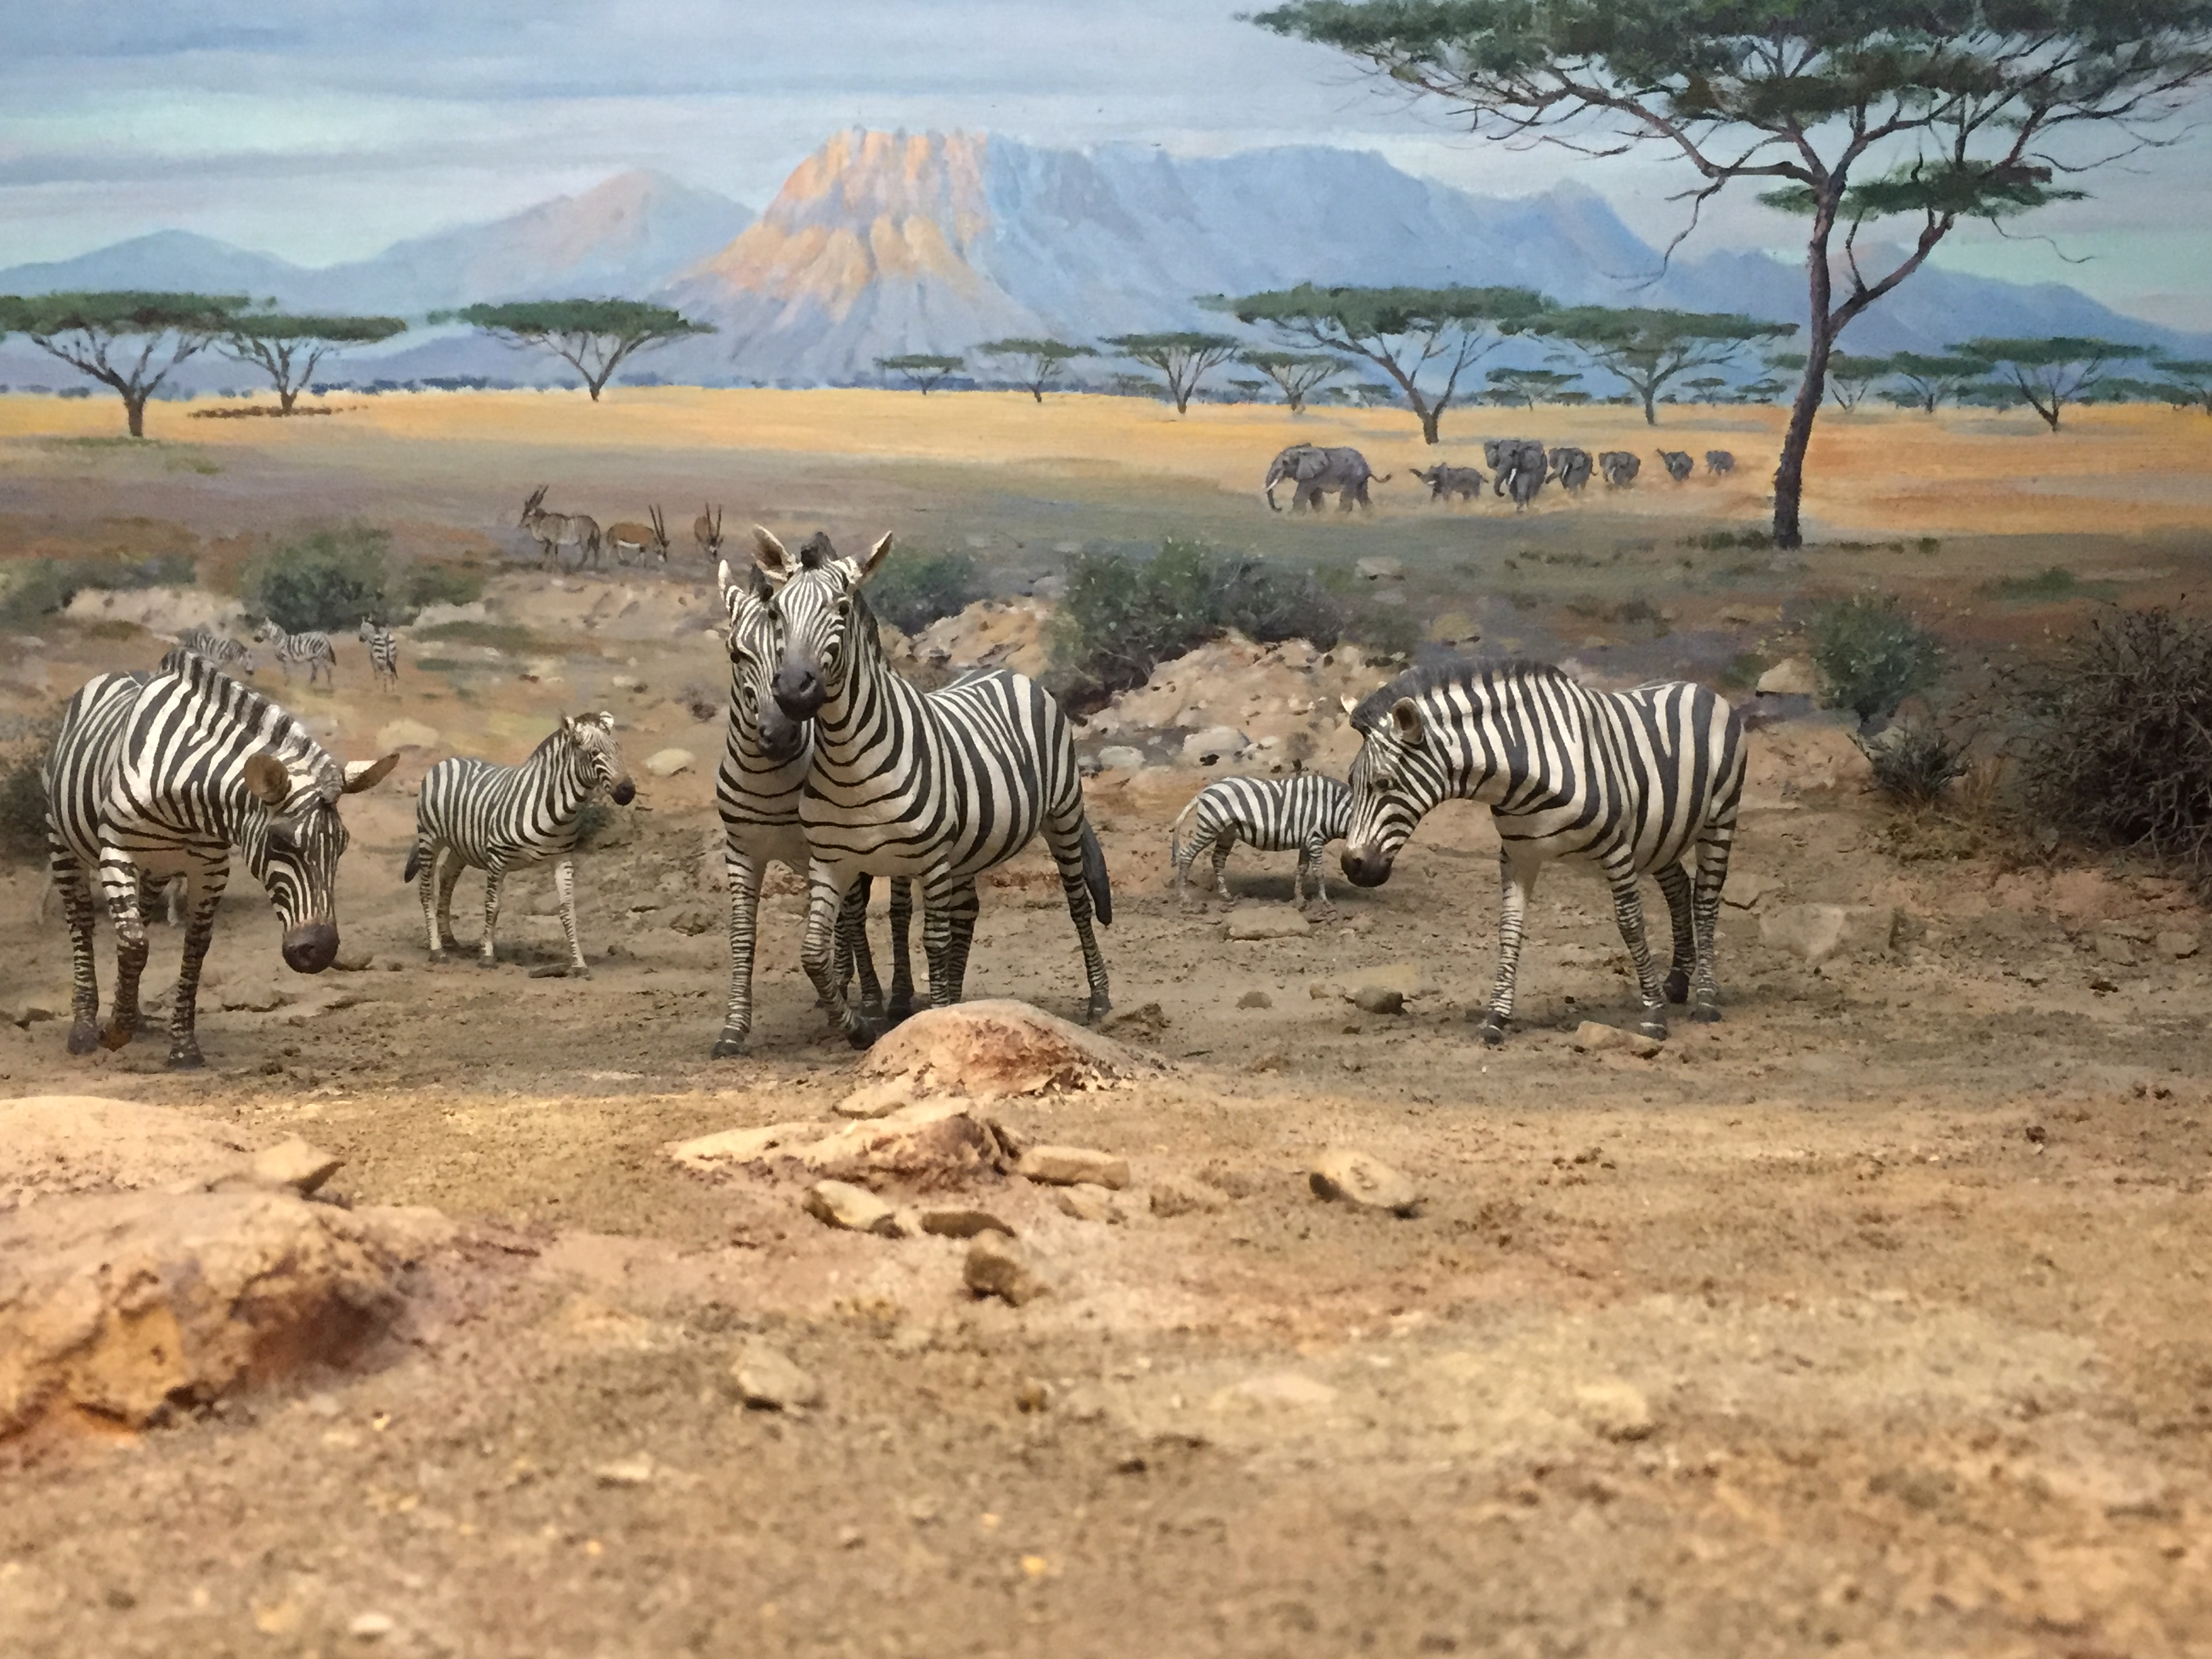
prairie, adventure, wildlife, herd, museum, fauna, savanna, plain, zebra, art, grassland, exhibit, exhibition, safari, zebras